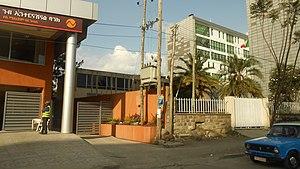
Voici les représentations diplomatiques du Sénégal à l'étranger :